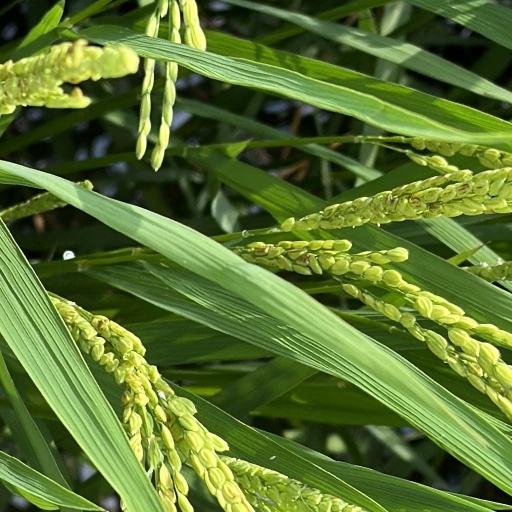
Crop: rice